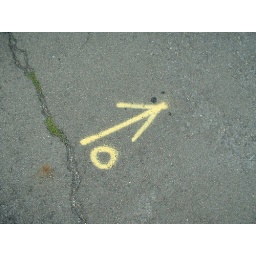
Street sign -- cycling route. Location: bridge over the Albertkanaal, Lanaye.